List of resistors

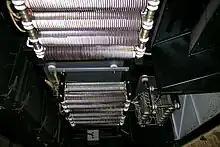
High-power wire wound resistors used for dynamic braking on an electric railway car. Such resistors may dissipate many kilowatts for an extended length of time.

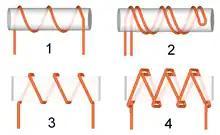
Types of windings in wire resistors:

Wirewound resistors are commonly made by winding a metal wire, usually nichrome, around a ceramic, plastic, or fiberglass core. The ends of the wire are soldered or welded to two caps or rings, attached to the ends of the core. The assembly is protected with a layer of paint, molded plastic, or an enamel coating baked at high temperature. These resistors are designed to withstand unusually high temperatures of up to 450 °C. Wire leads in low power wirewound resistors are usually between 0.6 and 0.8 mm in diameter and tinned for ease of soldering. For higher power wire-wound resistors, either a ceramic outer case or an aluminum outer case on top of an insulating layer is used. If the outer case is ceramic, such resistors are sometimes described as "cement" resistors, though they do not actually contain any traditional cement. The aluminum-cased types are designed to be attached to a heat sink to dissipate the heat; the rated power is dependent on being used with a suitable heat sink, e.g., a 50 W power rated resistor overheats at a fraction of the power dissipation if not used with a heat sink. Large wirewound resistors may be rated for 1,000 watts or more.